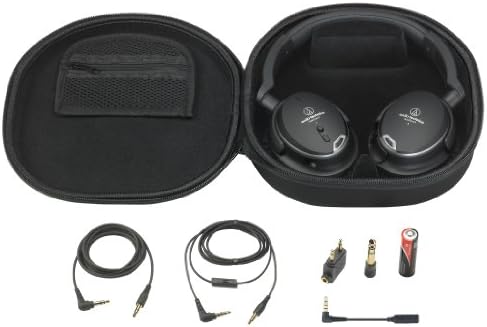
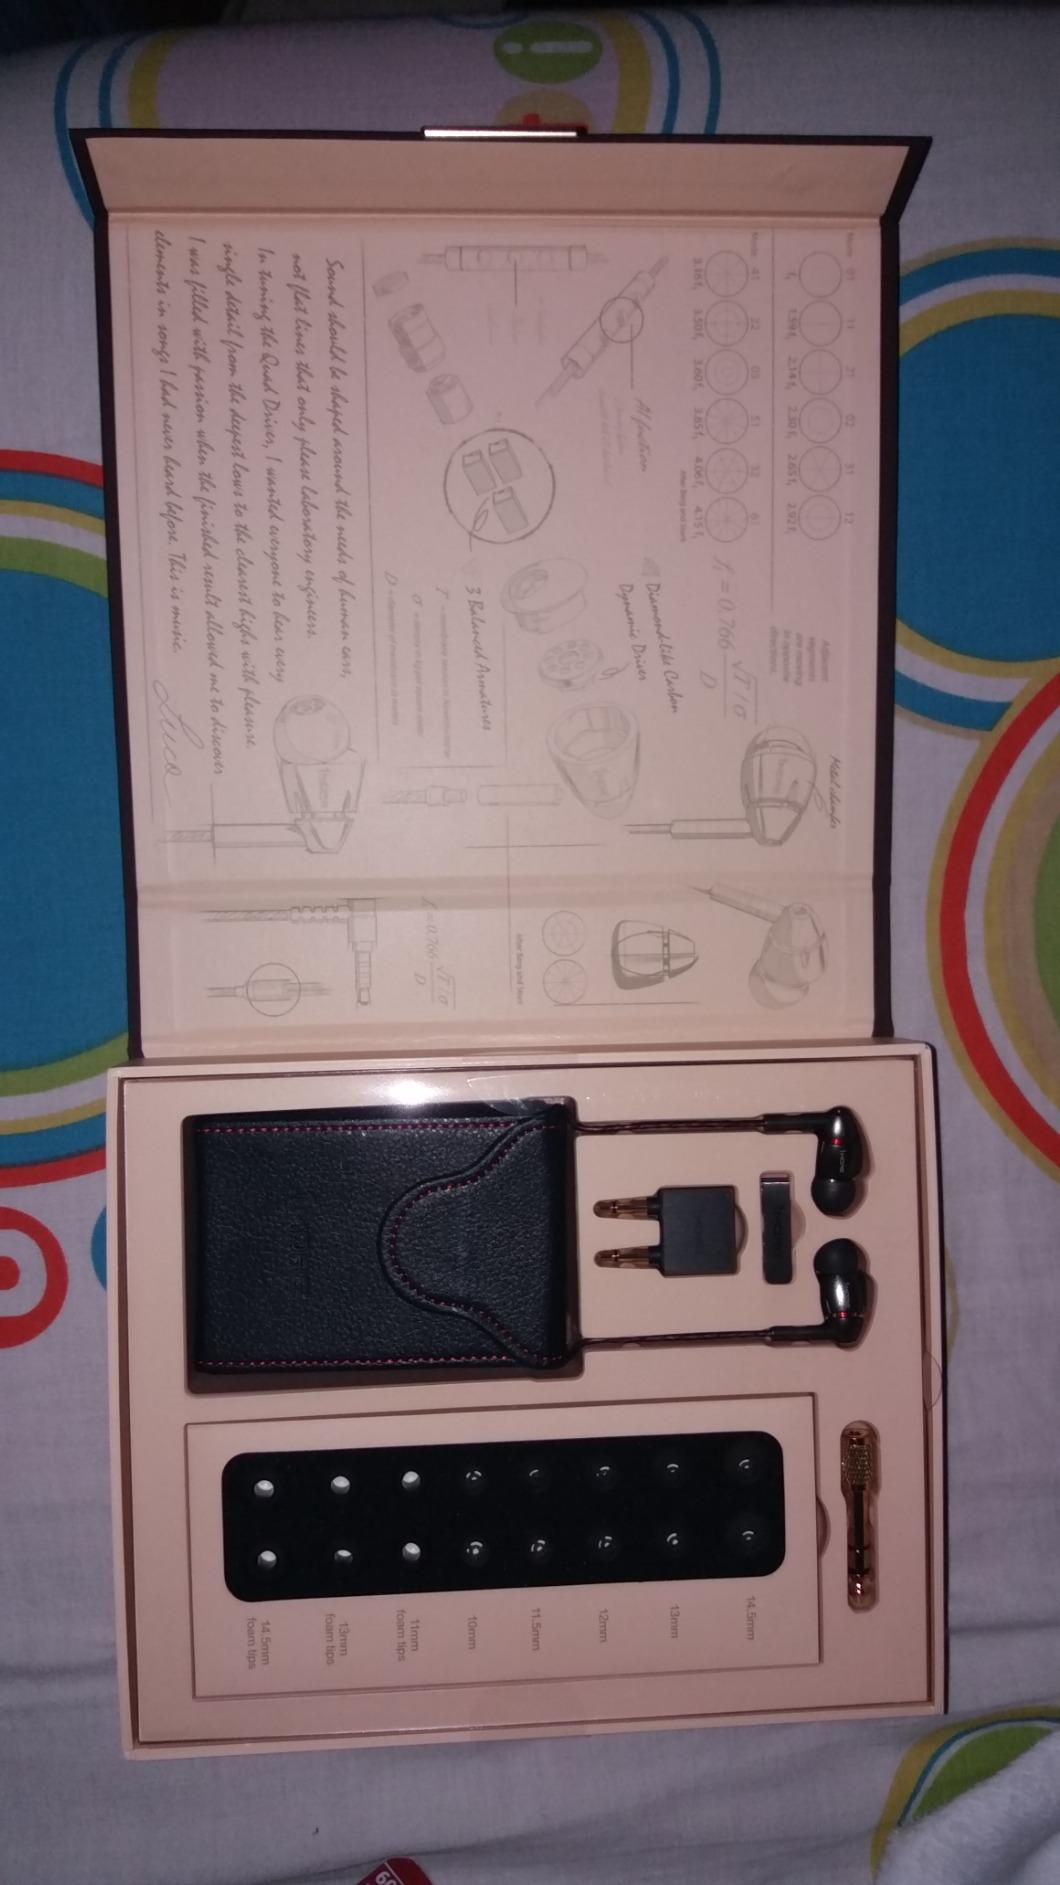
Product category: headphones
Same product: no